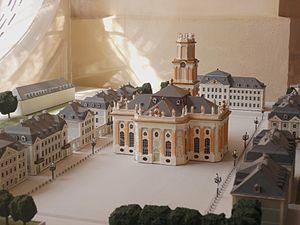
Ludwigskirche à Sarrebruck